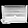
Label: Bag